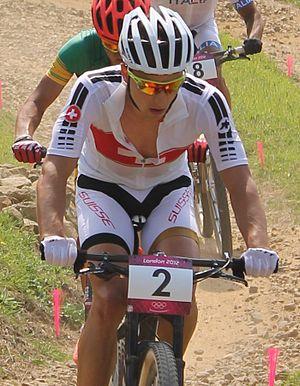
Nino Schurter, né le 13 mai 1986 à Tersnaus, Lumnezia, est un coureur cycliste suisse spécialiste de VTT cross-country, membre de l'équipe Scott-Odlo MTB Racing pour le VTT cross-country et en 2014 de l'équipe Orica-GreenEDGE pour la route. Entre 2009 et 2019, il est notamment octuple champion du monde de cross-country VTT, ce qui fait de lui l'unique détenteur du plus grand nombre de victoires en championnat du monde.